Melnikovo, Leningrad Oblast

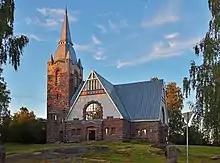
Melnikovo Lutheran church

Melnikovo is a rural locality (a settlement) on Karelian Isthmus, in Priozersky District of Leningrad Oblast. Before the Winter War and Continuation War it was the administrative center of the Räisälä municipality of Finland.